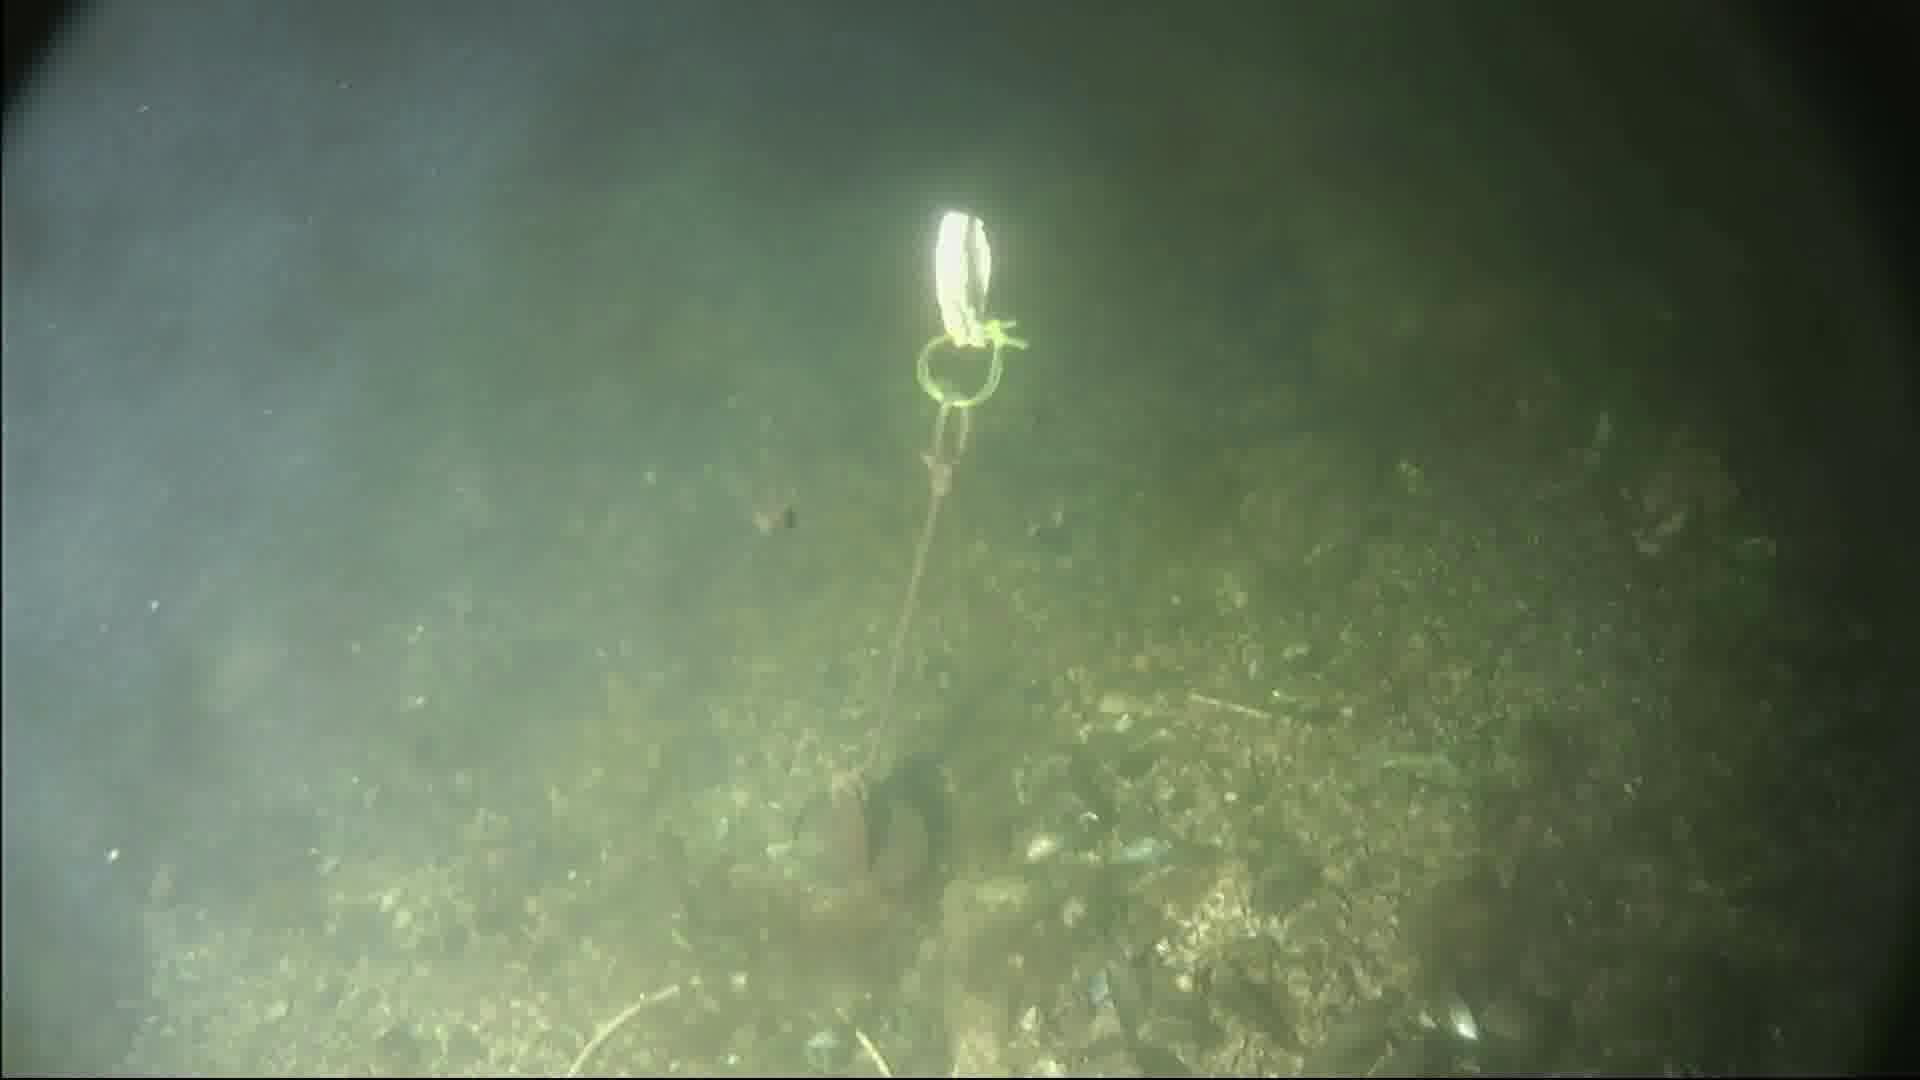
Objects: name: crab